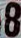
Number: 8